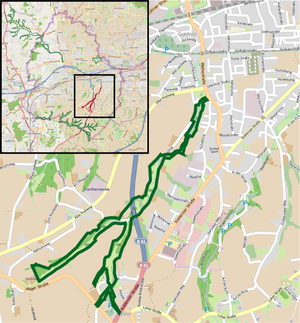
Löhne - Réserve naturelle Sudbachtal - vue d'ensemble